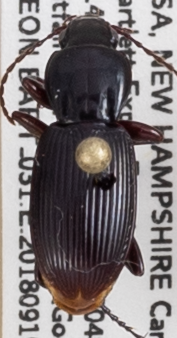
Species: Pterostichus tristis
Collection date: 2018-09-19
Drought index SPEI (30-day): -1.376
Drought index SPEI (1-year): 0.24
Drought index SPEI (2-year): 0.498